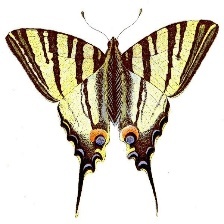
Species: SCARCE SWALLOW